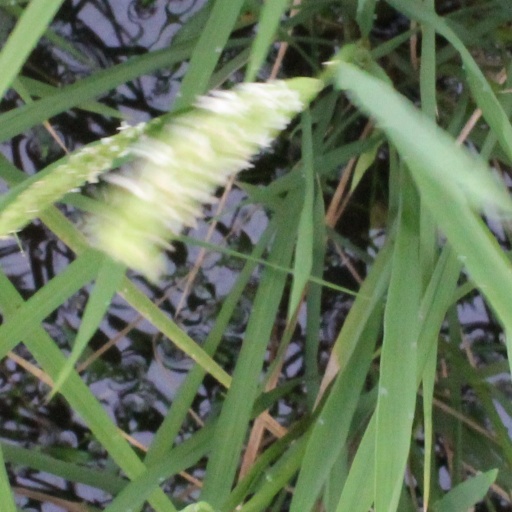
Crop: rice